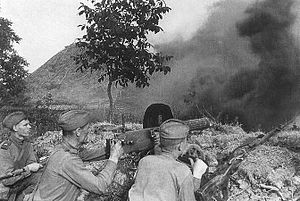
Panserslaget ved Kursk / Baggrund / Sovjetiske planer og forberedelse
En maskingeværsbesætning fra den Røde Hær
Panserslaget ved Kursk var et slag under 2. verdenskrig mellem tyske og sovjetiske styrker på Østfronten nær Kursk i Sovjetunionen i juli og august 1943. Den tyske offensiv havde kodenavnet Operation Citadel og førte til et af de største panserslag i historien, Slaget ved Prokhorovka. Den tyske offensiv blev imødegået af to sovjetiske modoffensiver, Operation Polkovodets Rumjantsev og Operation Kutuzov. For tyskerne var slaget den sidste strategiske offensiv, de var i stand til at gennemføre på Østfronten. For Sovjetunionen gav den afgørende sejr for Den Røde Hær det strategiske initiativ i resten af krigen.